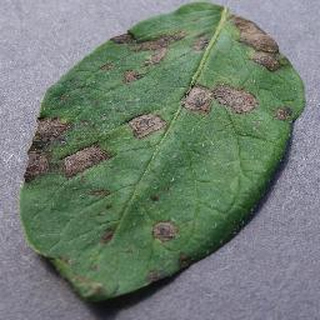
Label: potato_early_blight